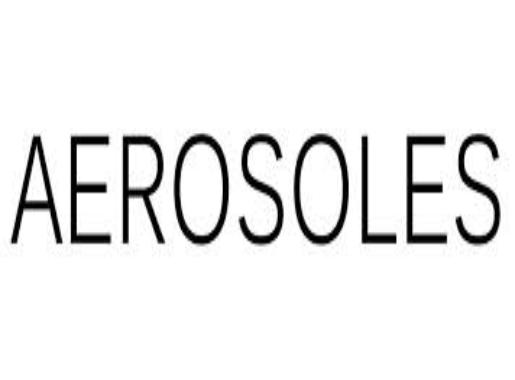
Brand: Aerosoles
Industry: Clothes